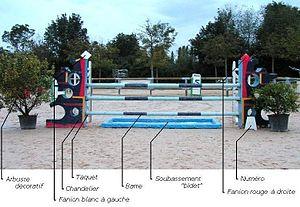
L'obstacle est en équitation de saut d'obstacles l'élément de base.